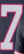
Number: 7